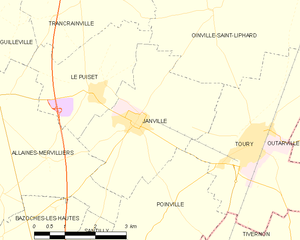
Carte de Janville et des communes limitrophes.
Janville est une ancienne commune française située dans le département d'Eure-et-Loir en région Centre-Val de Loire, devenue le 1ᵉʳ janvier 2019 une commune déléguée au sein de la commune nouvelle de Janville-en-Beauce.